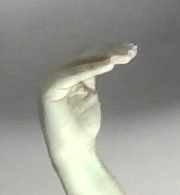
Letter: haa